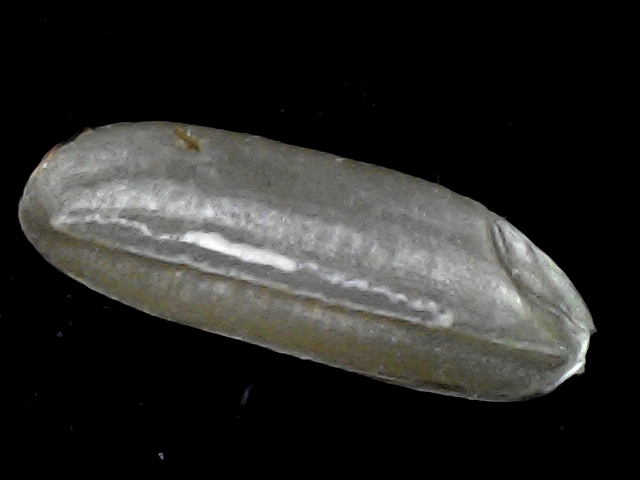
Rice variety: BR23